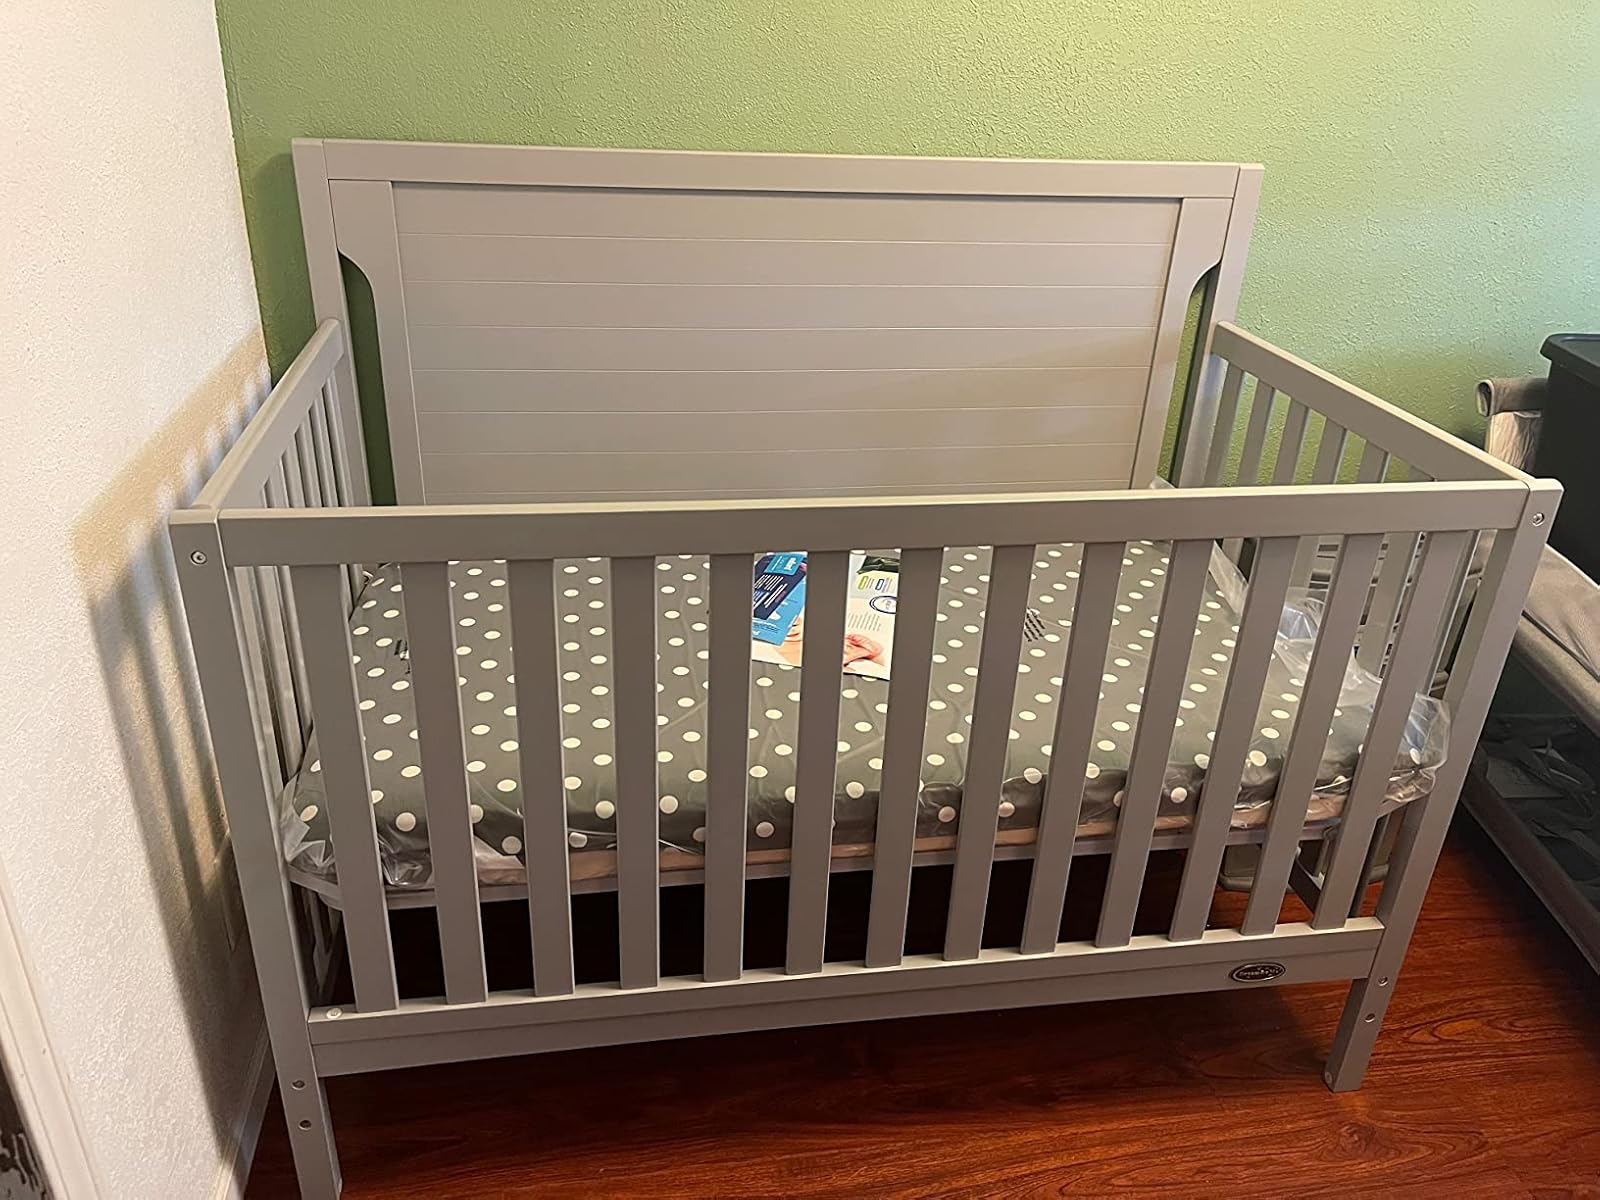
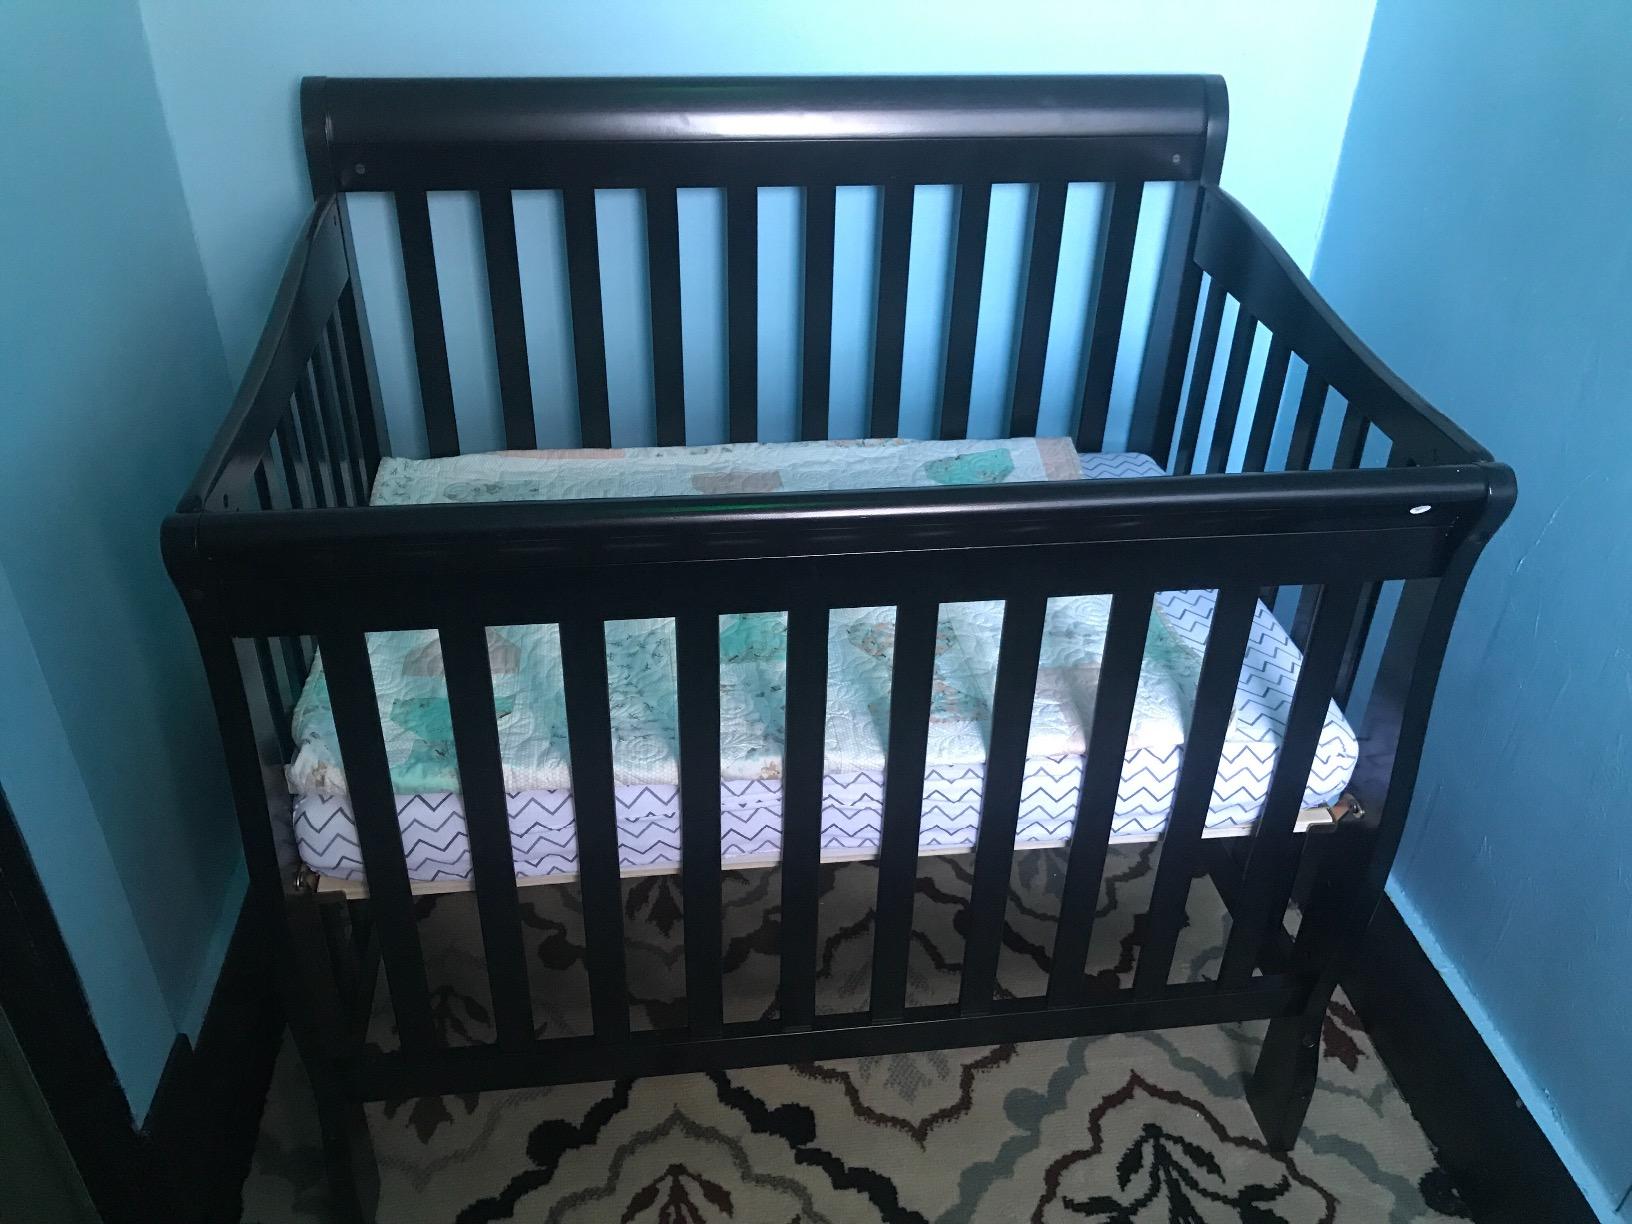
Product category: products_crib
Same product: no